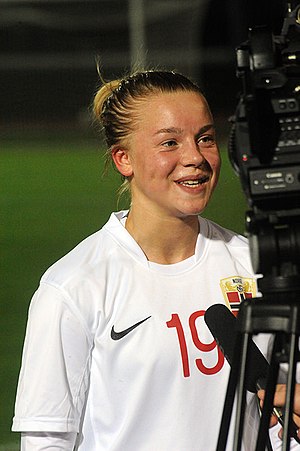
Marie Dølvik Markussen
Med Norges landshold i 2015
Marie Dølvik Markussen er en norsk fodboldspiller, der spiller som angriber for Toppserien-klubben Vålerenga. Hun fik debut for Norges kvindefodboldlandshold i 2015.